Describe the emotion expressed in this image:  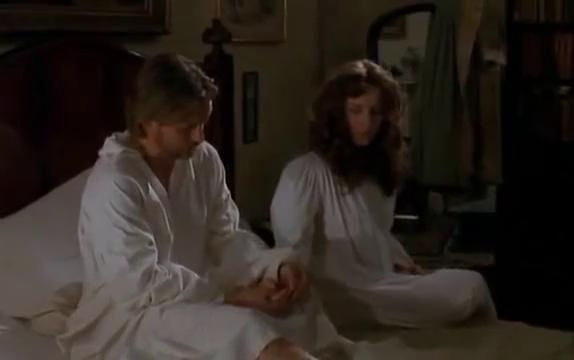
This person displays Suffering, valence and arousal with high intensity.